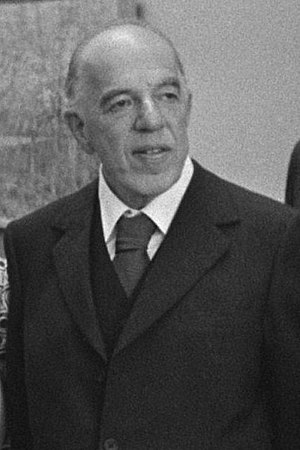
Ernst Gombrich
Sir Ernst Hans Josef Gombrich var en østrigsk-engelsk kunsthistoriker og kunstskribent.